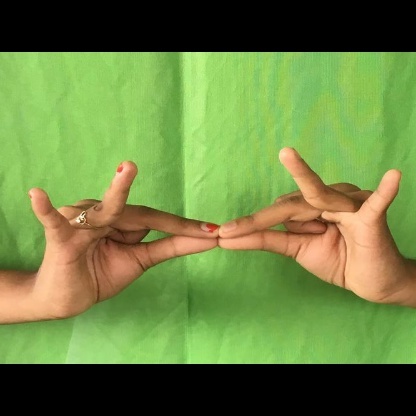
Mudra: Sakata